Bor (Tachov District)

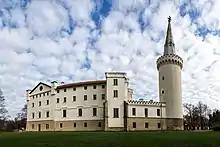
Bor Castle

The first written mention of Bor is from 1263, when its location by a water castle is documented. After the settlement was looted in 1318, the walls were built. In 1369, Bor gained town privileges.